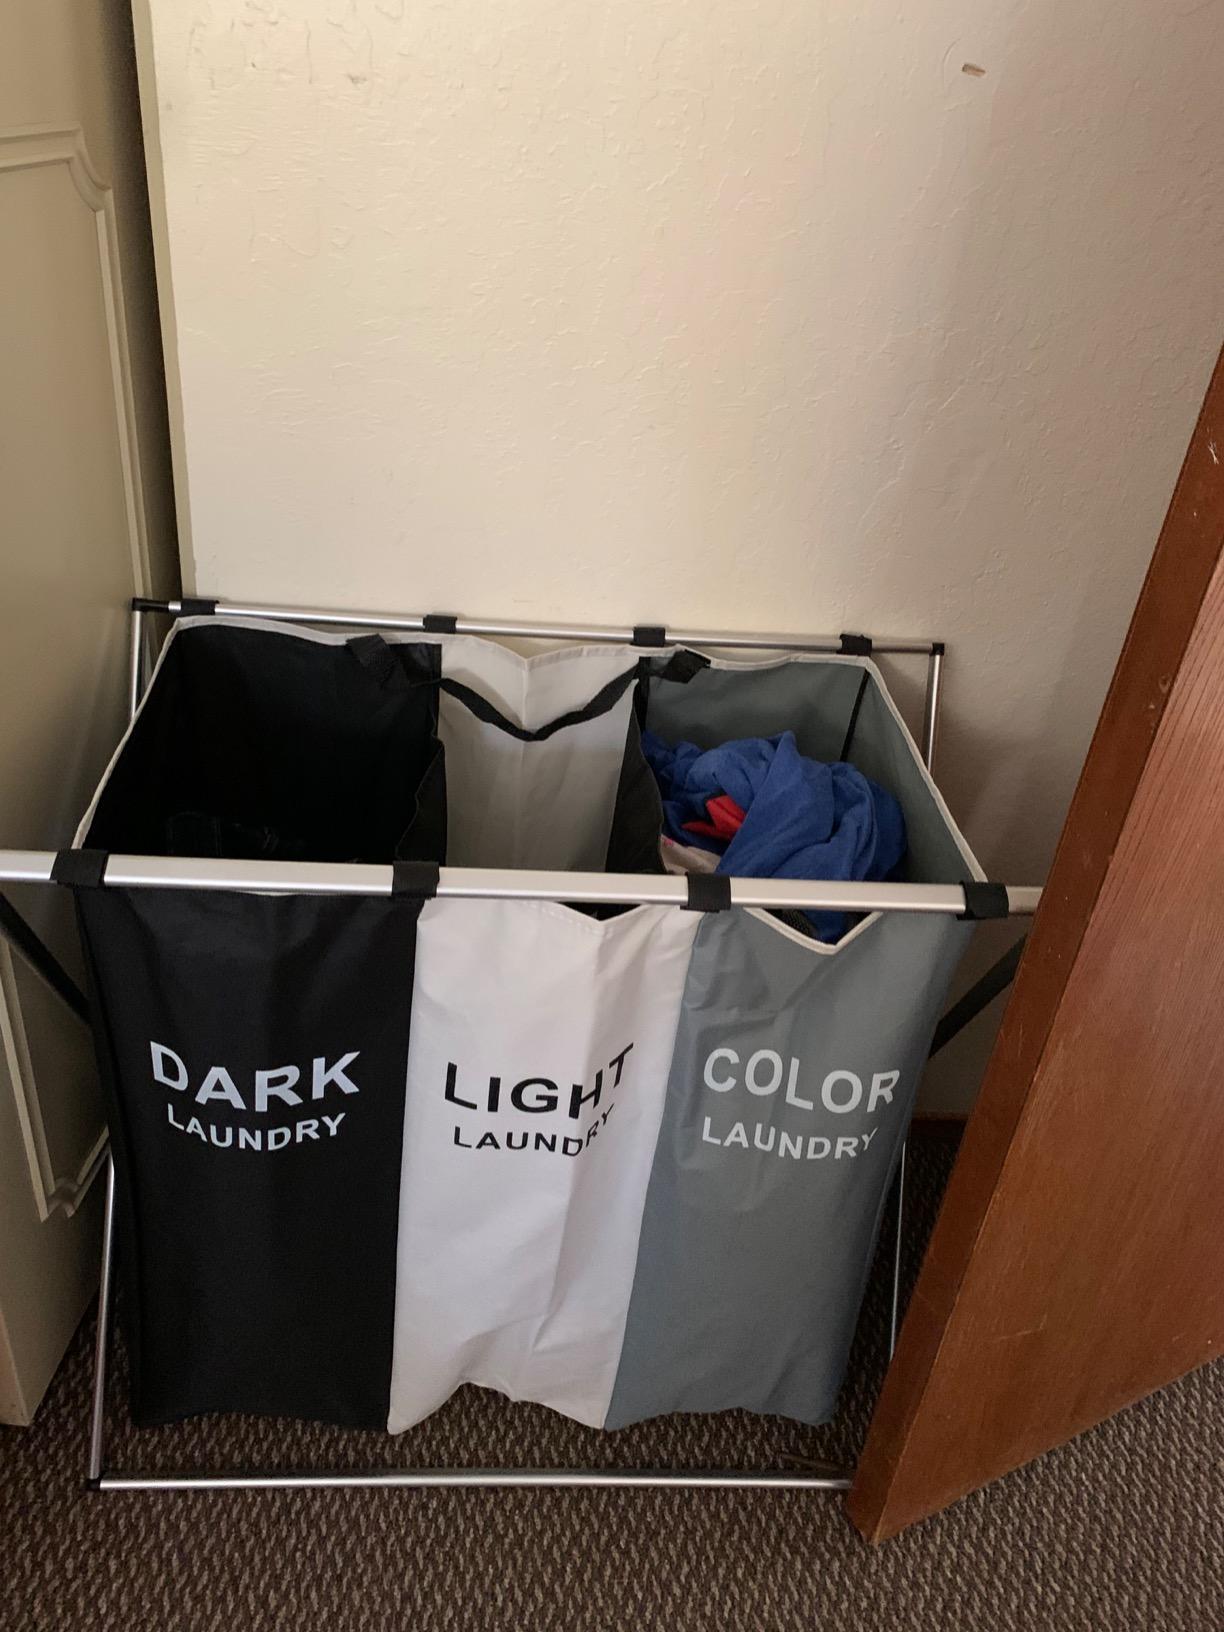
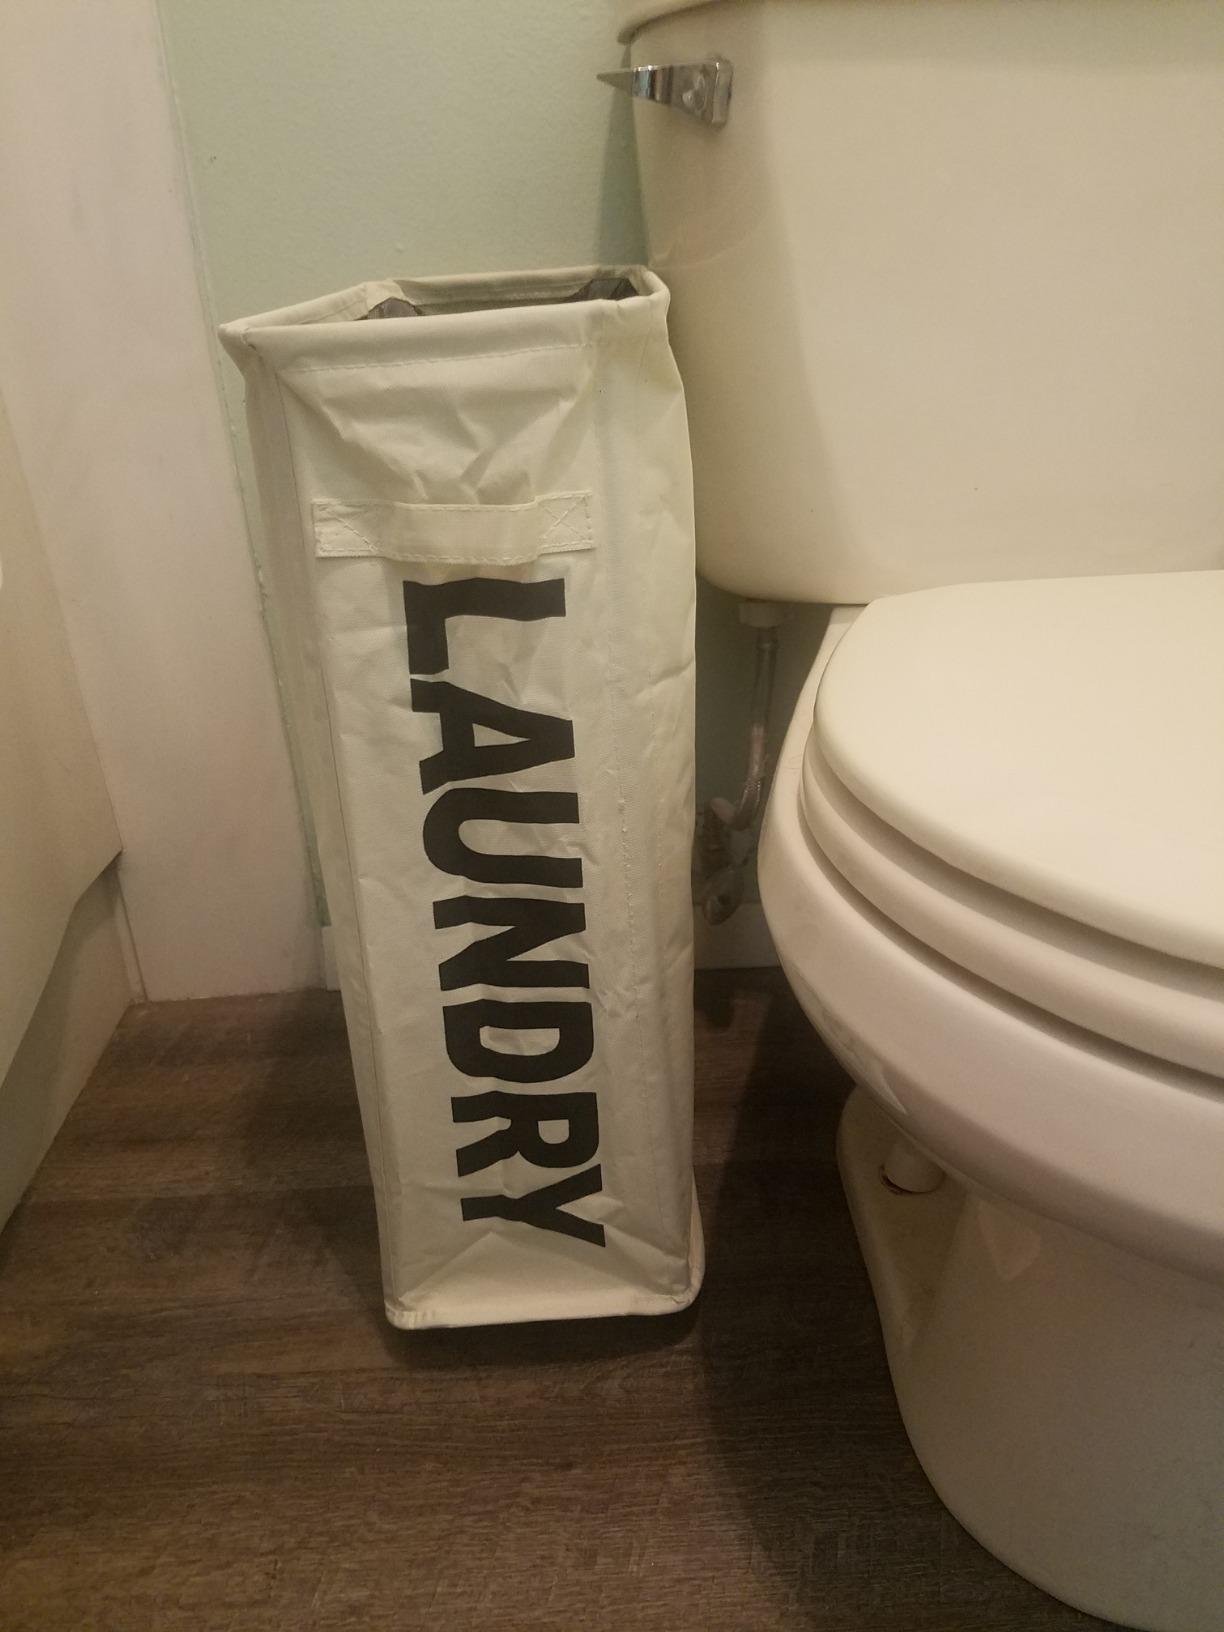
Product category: items_hamper
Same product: no